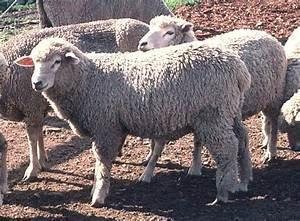
sheep